Pit Corder

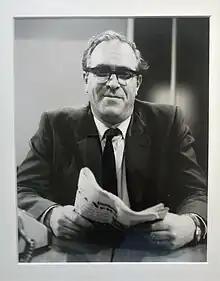
Pit Corder

Stephen Pit Corder (6 October 1918 – 27 January 1990) was a professor of applied linguistics at Edinburgh University, known for his contribution to the study of error analysis. He was the first Chair of the British Association for Applied Linguistics, 1967–70, and was instrumental in developing the field of applied linguistics in the United Kingdom.